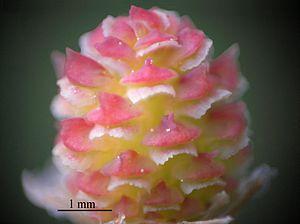
La phyllotaxie est l’ordre dans lequel sont implantés les feuilles ou les rameaux sur la tige d’une plante, ou, par extension, la disposition des éléments d’un fruit, d’une fleur, d’un bourgeon ou d’un capitule. La phyllotaxie désigne également la science qui étudie ces arrangements.